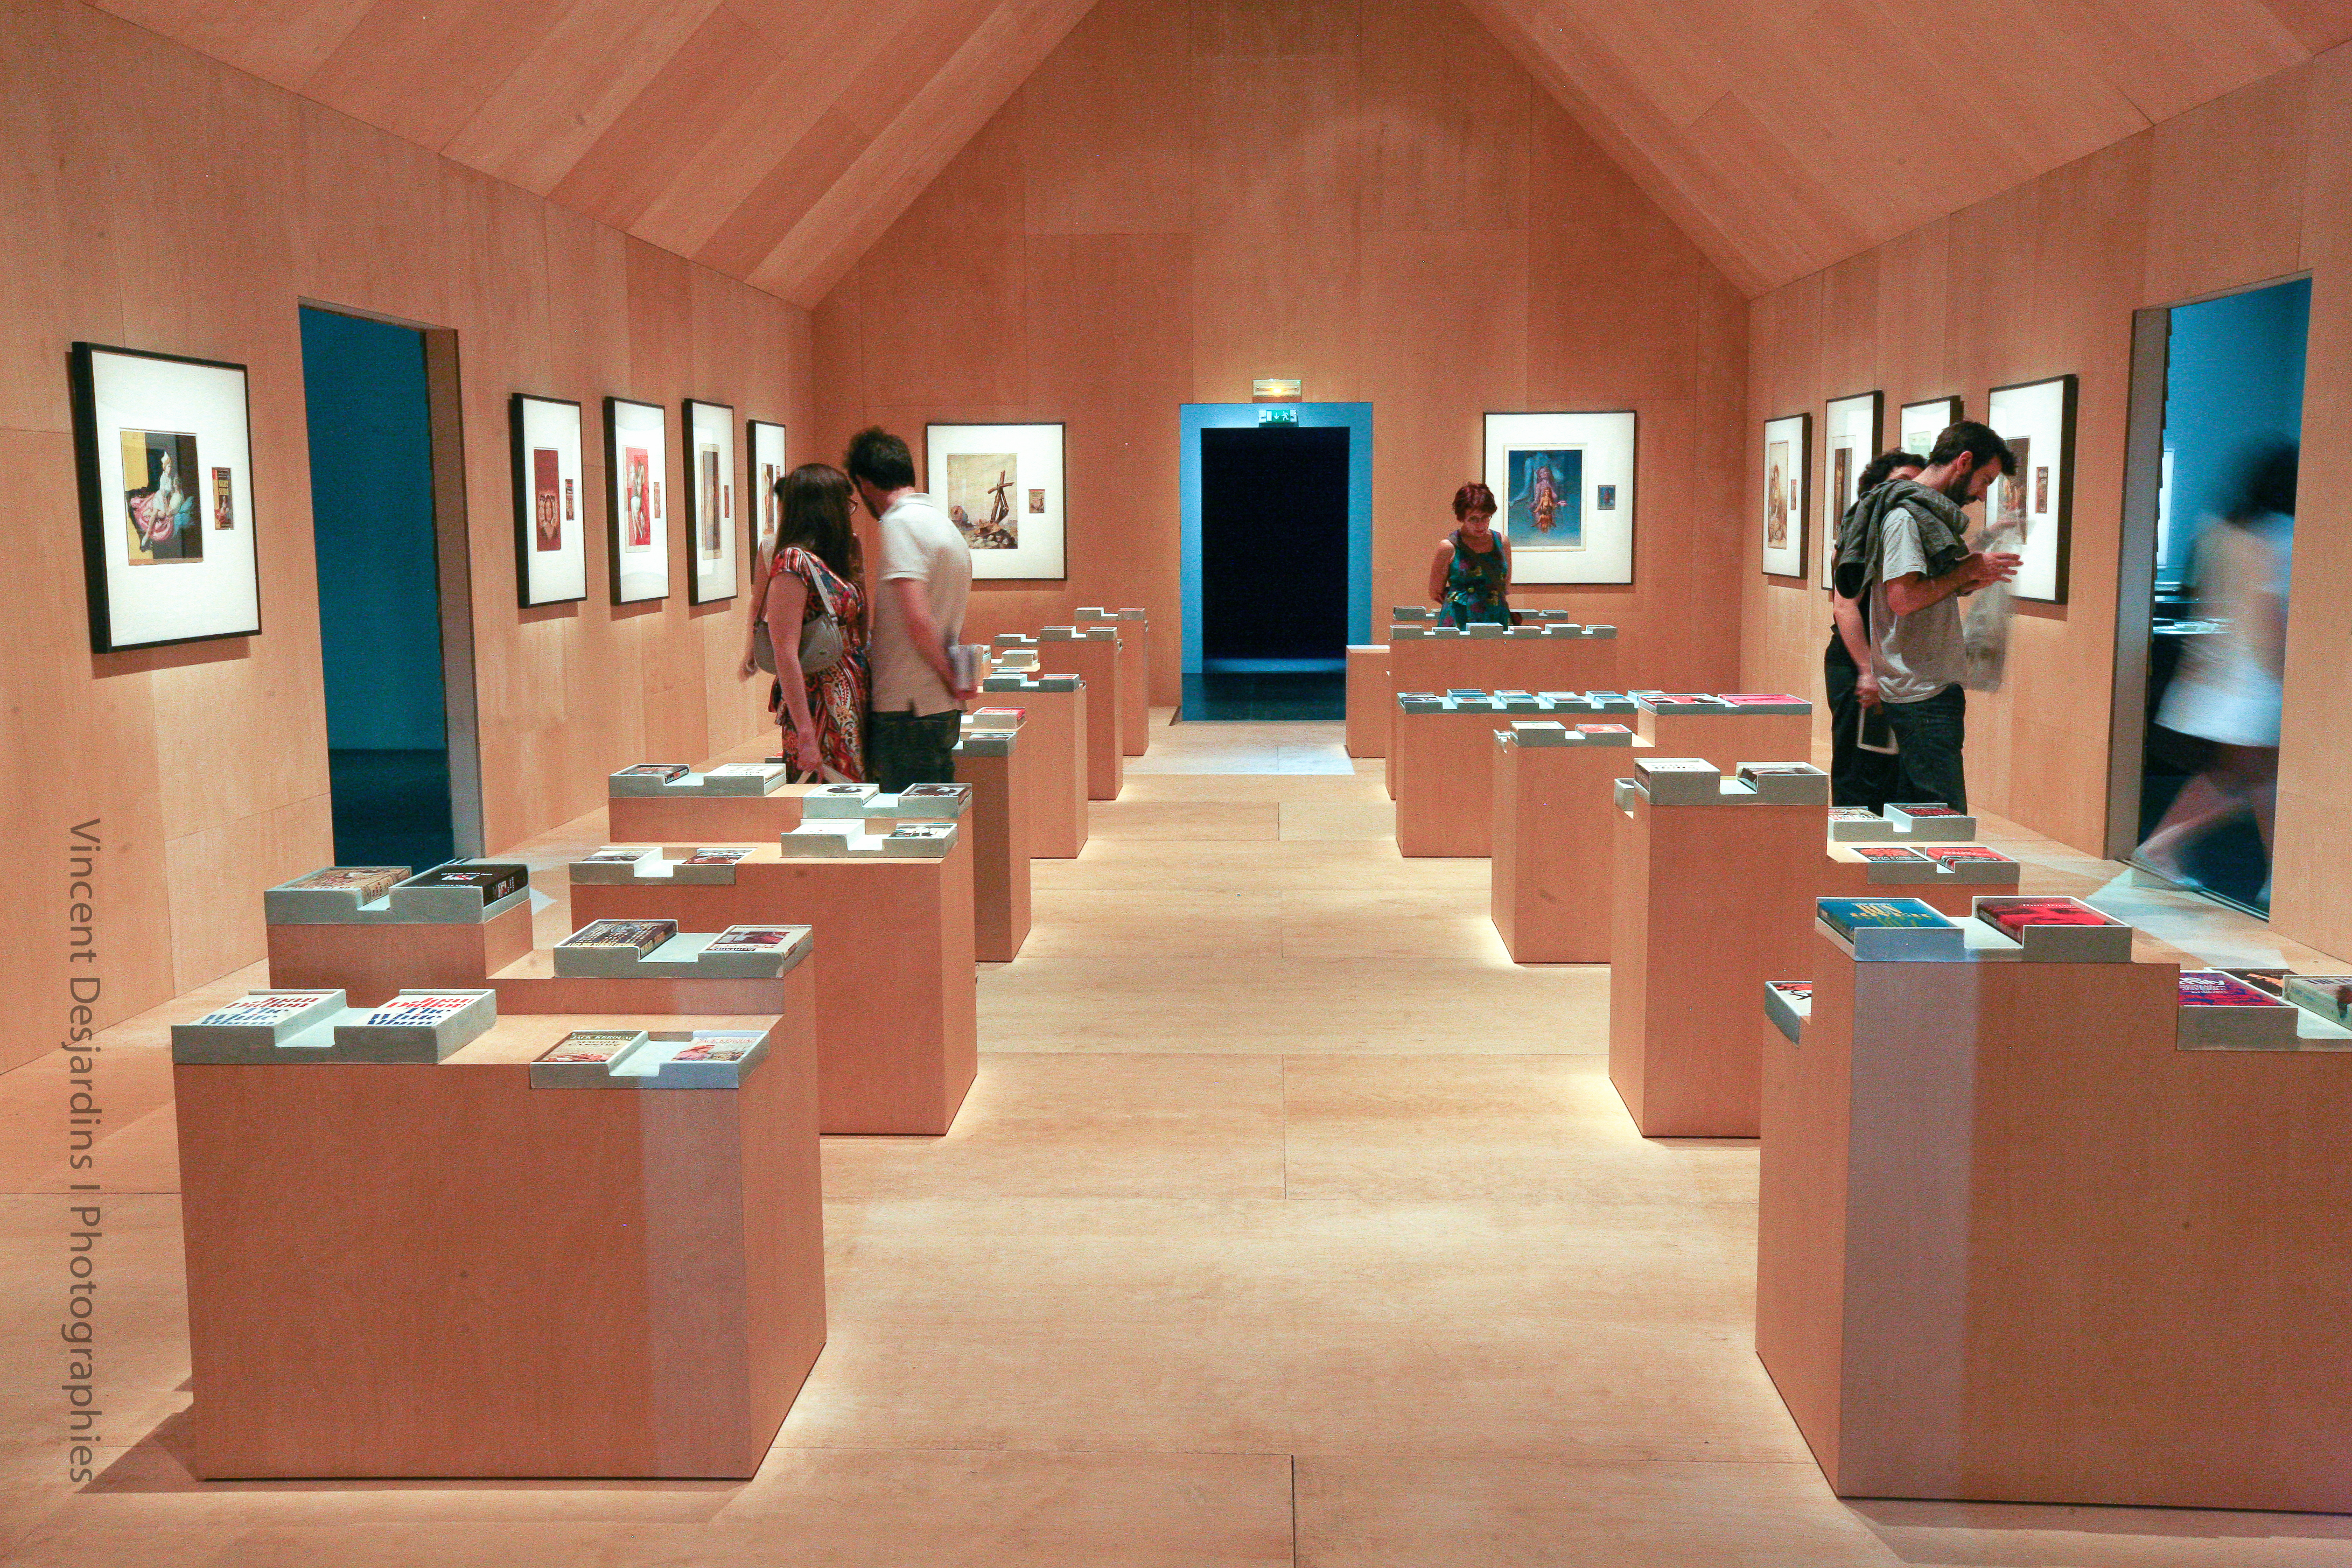
paris, interior design, exposition, design, bnf, tourist attraction, exhibition, richardprince, biblioth quenationaledefrance